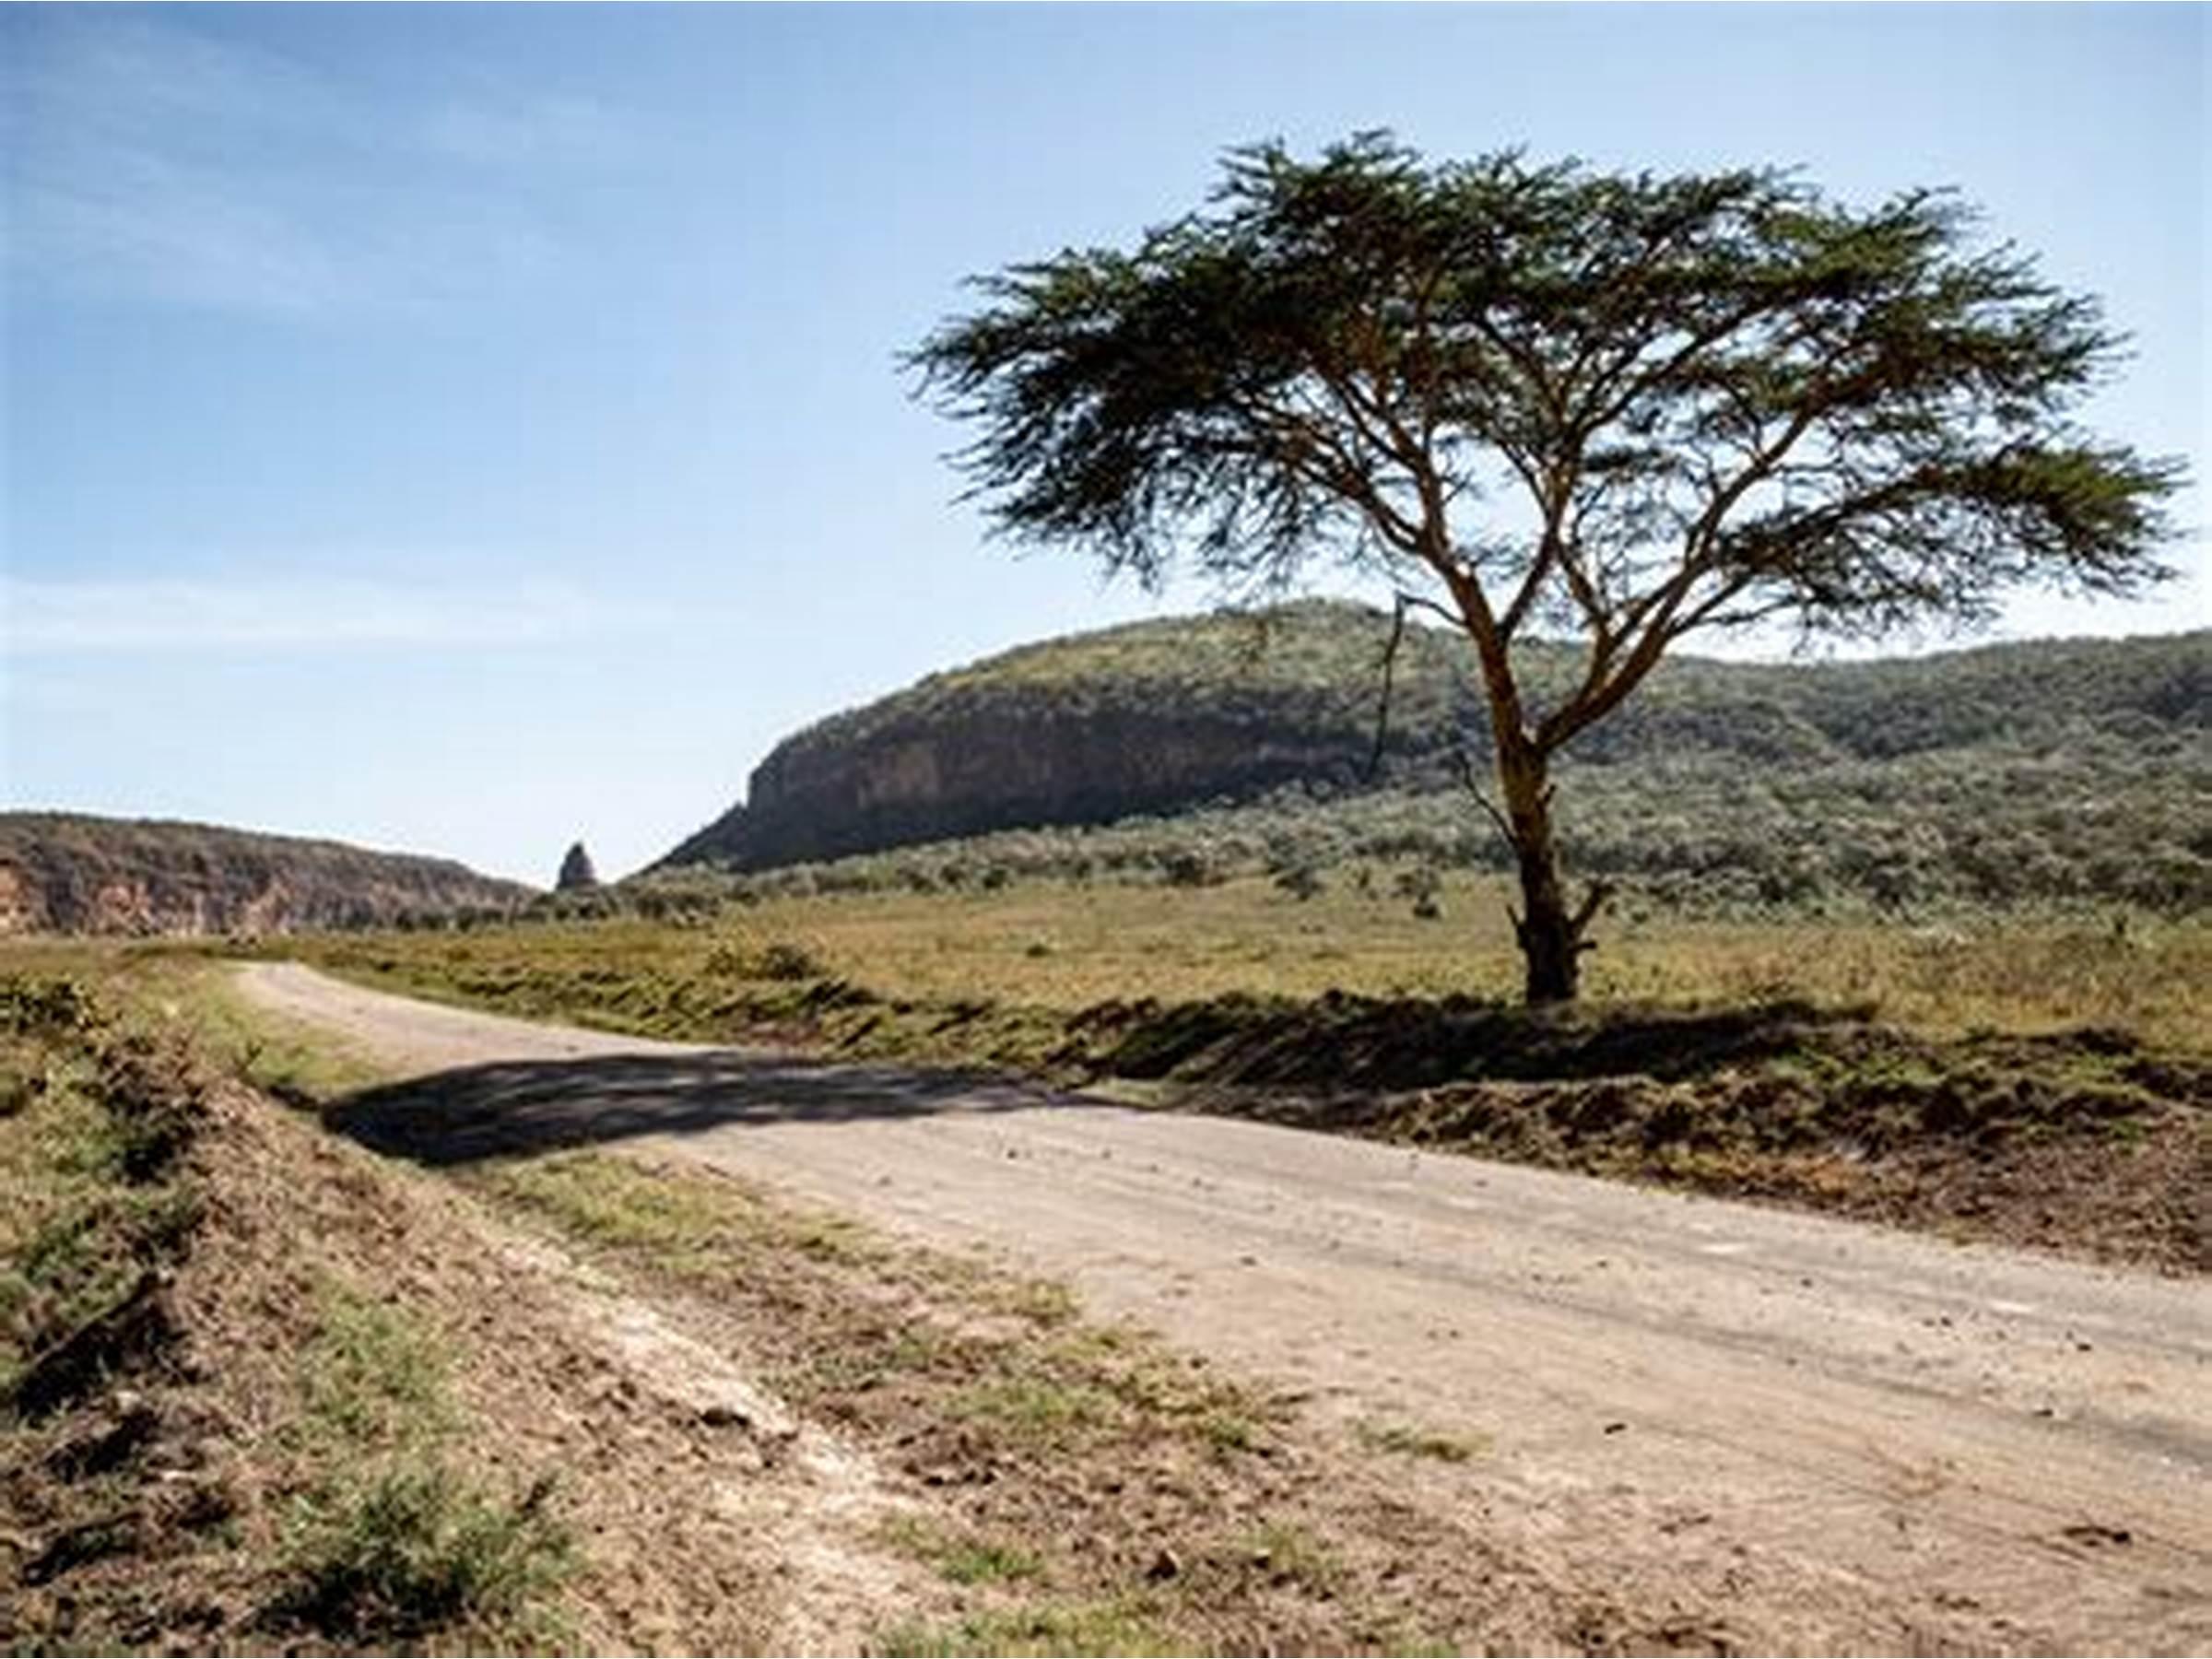
Mazingira yaliyo na barabara refu ya vumbi ambayo hutumiwa na vyombo vya moto kama vile magari au pikipiki pembeni kukiwa na mti mrefu na utoa kivuli kizuri pamoja na safu za milima mirefu.